Solar X-ray Imager

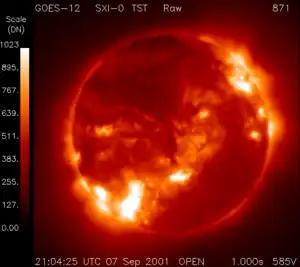
First Image from GOES 12 on 7 September 2001

The SXI aboard GOES 12 is a Wolter Type I (Wolter telescope) grazing incidence X-ray telescope designed to record coronal images in continuous sequence at 1-minute intervals. The Solar X-ray Imager obtains images at multiple wavelengths on the electromagnetic spectrum from 6 to 60 angstrom units (Å). The imagery obtained by the XSI and XRS on GOES 12 allowed forecasters to see space phenomena such as coronal holes, whose geomagnetic and proton storms impact electrical grid systems on Earth as well as radio communications and satellite communications systems.